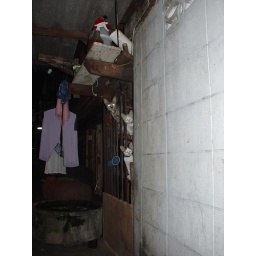
the large pots on the ground are fish tanks. where i stay is right around the corner to the right.